Huang Ta-chou

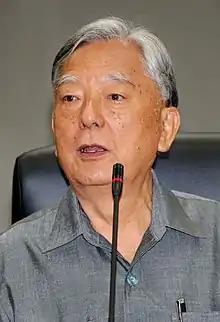
Huang in 2015

Huang Ta-chou (born 7 February 1936), also known as Thomas Huang, is a Taiwanese economist, sociologist, and politician who served as the mayor of Taipei between 1990 and 1994. He chaired the Chinese Taipei Olympic committee from 1998 to 2006. Before entering politics, Huang graduated with two degrees from National Taiwan University and earned a master's degree and a Ph.D. from Cornell University in the United States.